Babak Karimi

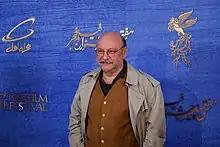
Karimi at the 2019 Fajr Film Festival

Babak Karimi (born 1960) is a Czech-Iranian actor and film editor. For his role in "A Separation", he won the Silver Bear for Best Actor at the 61st Berlin International Film Festival in 2011.